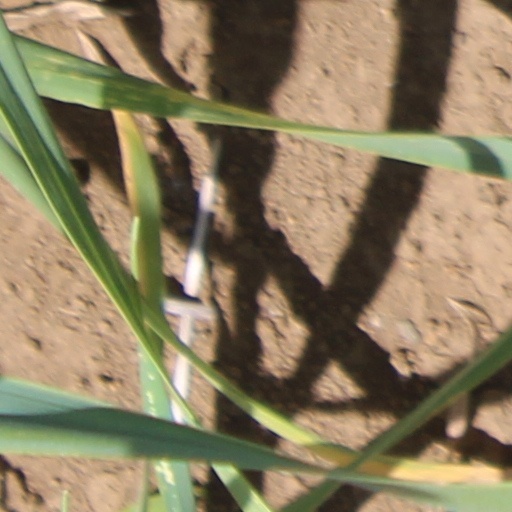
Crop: wheat